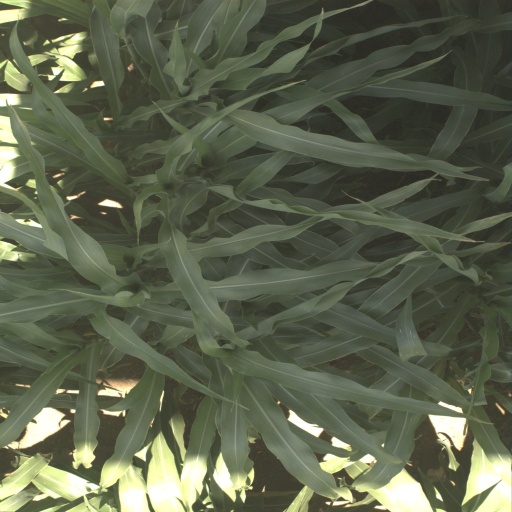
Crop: sorghum